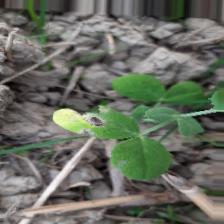
Label: Ascochyta blight